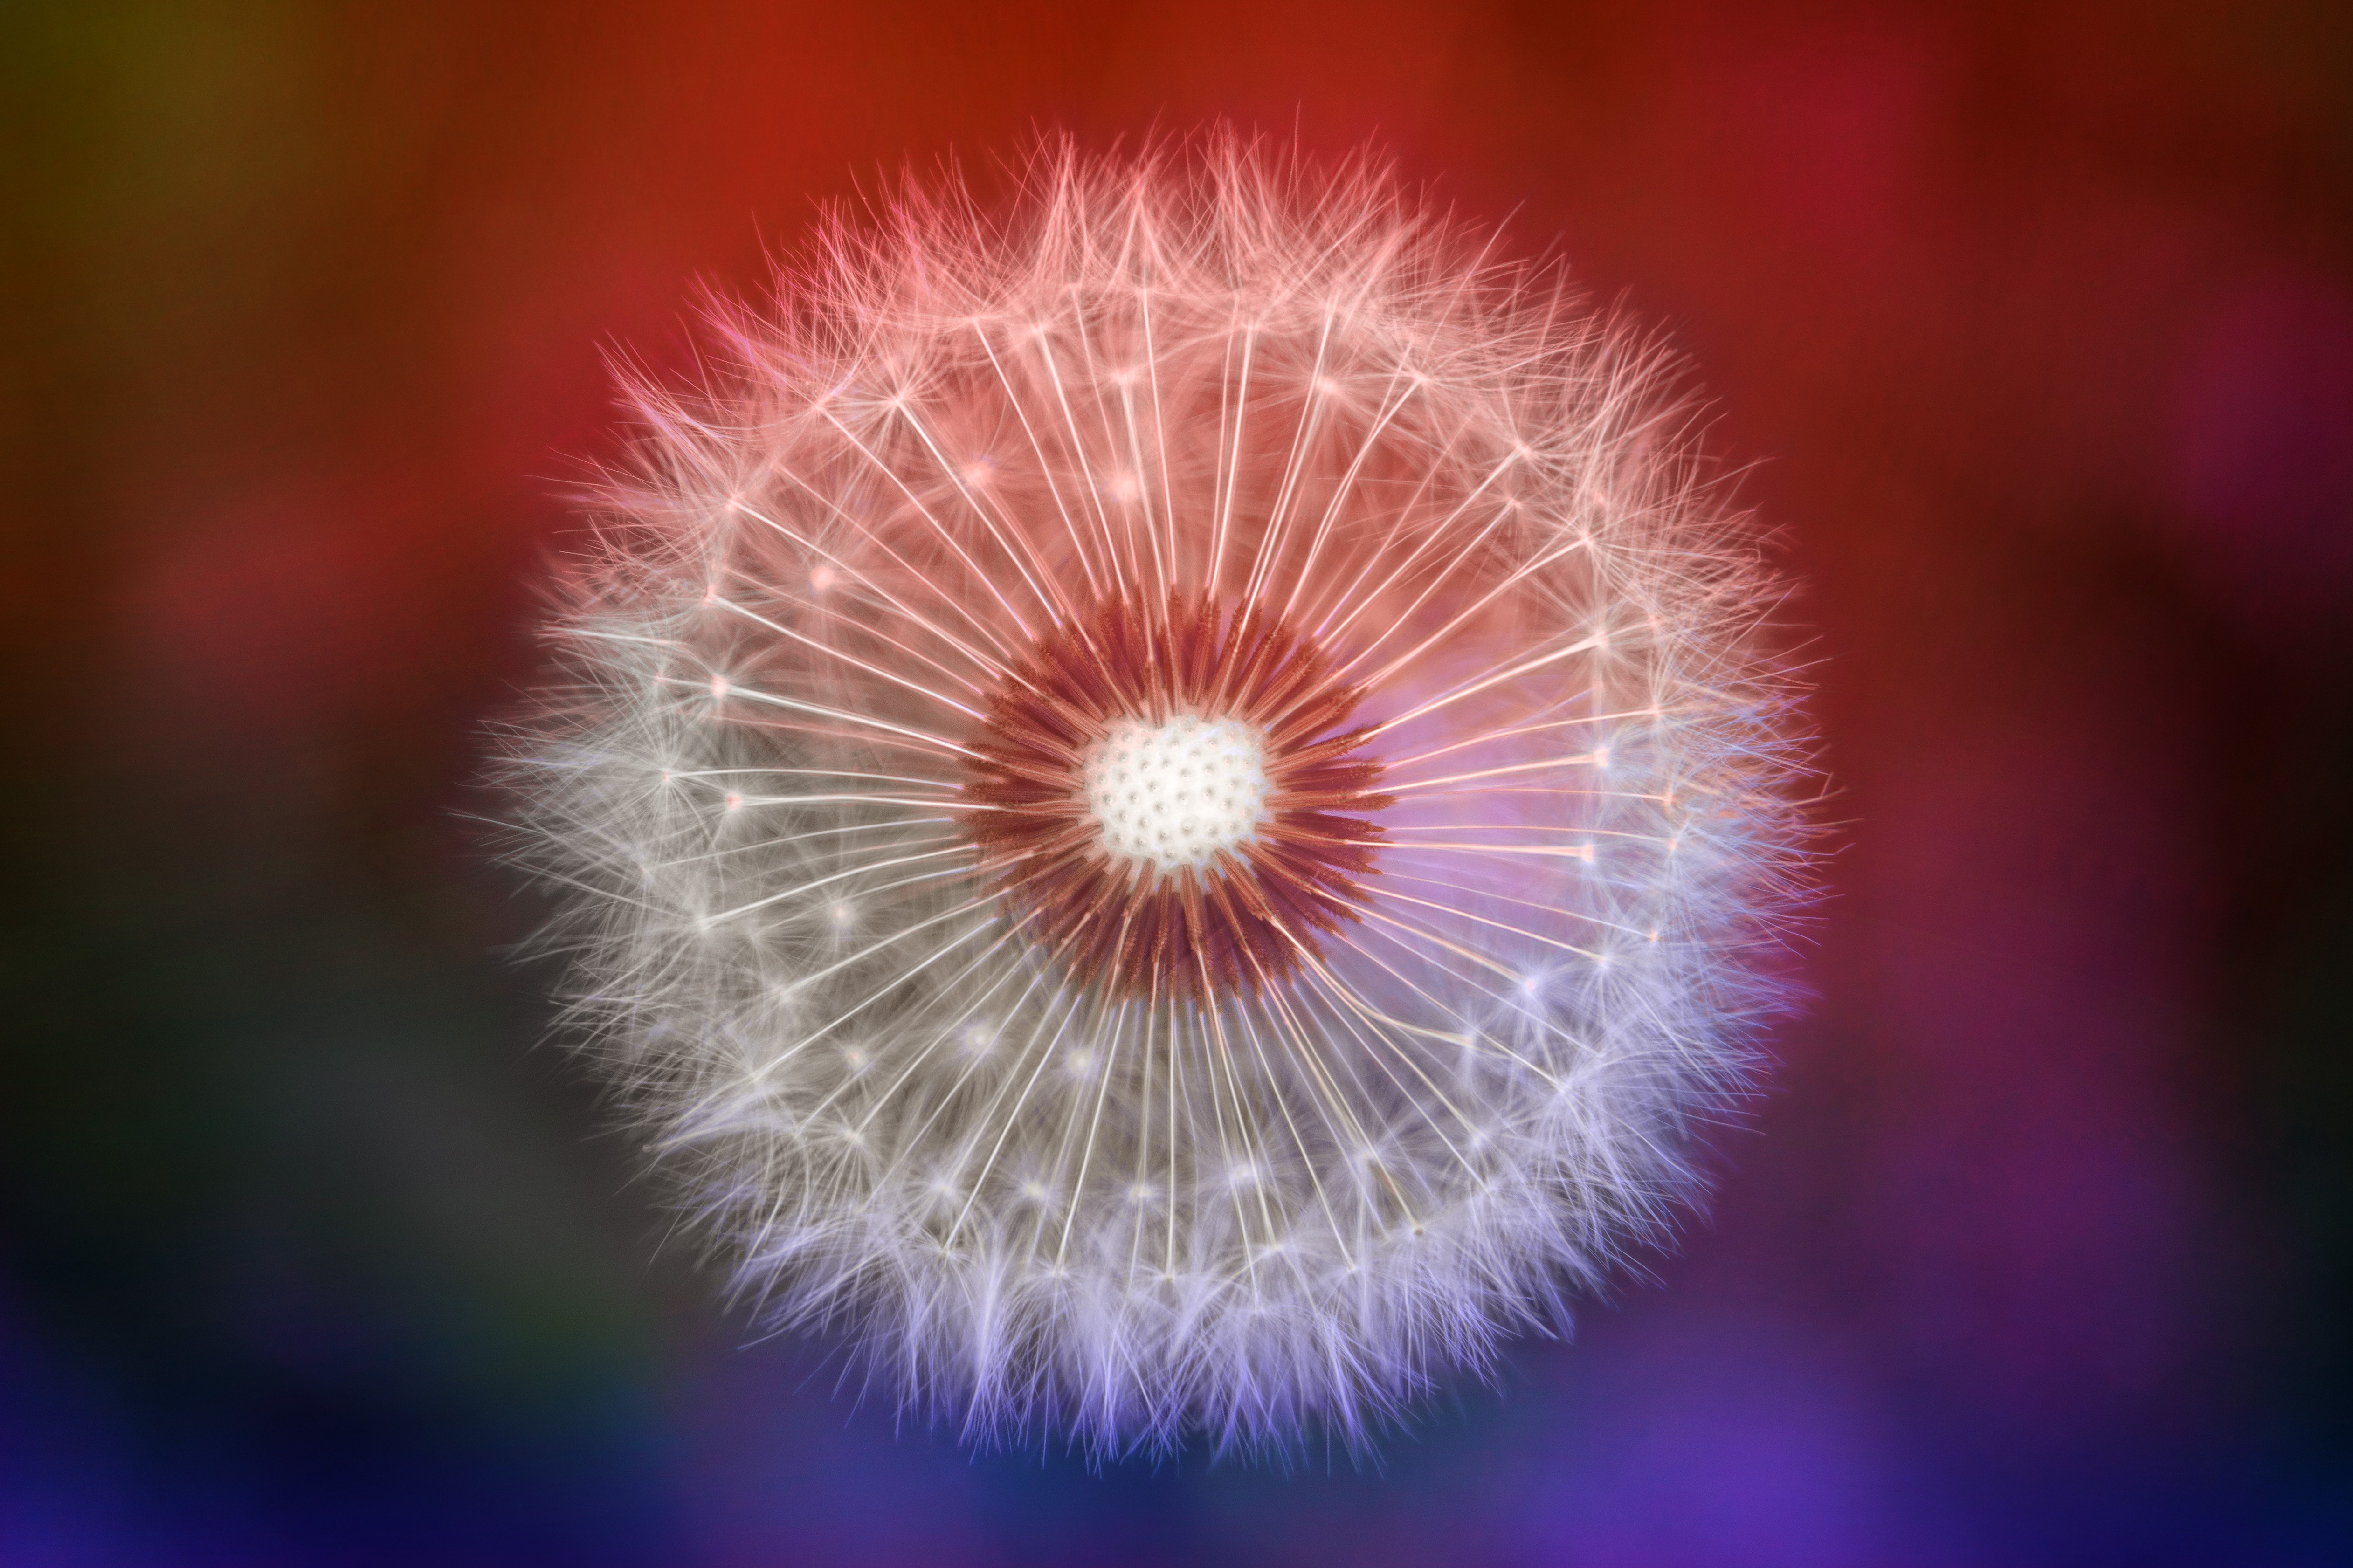
dandelion, nature, flower, pink, purple, plant, close up, macro photography, organism, sky, pollen, photography, wildflower, petal, daisy family, flowering plant, space